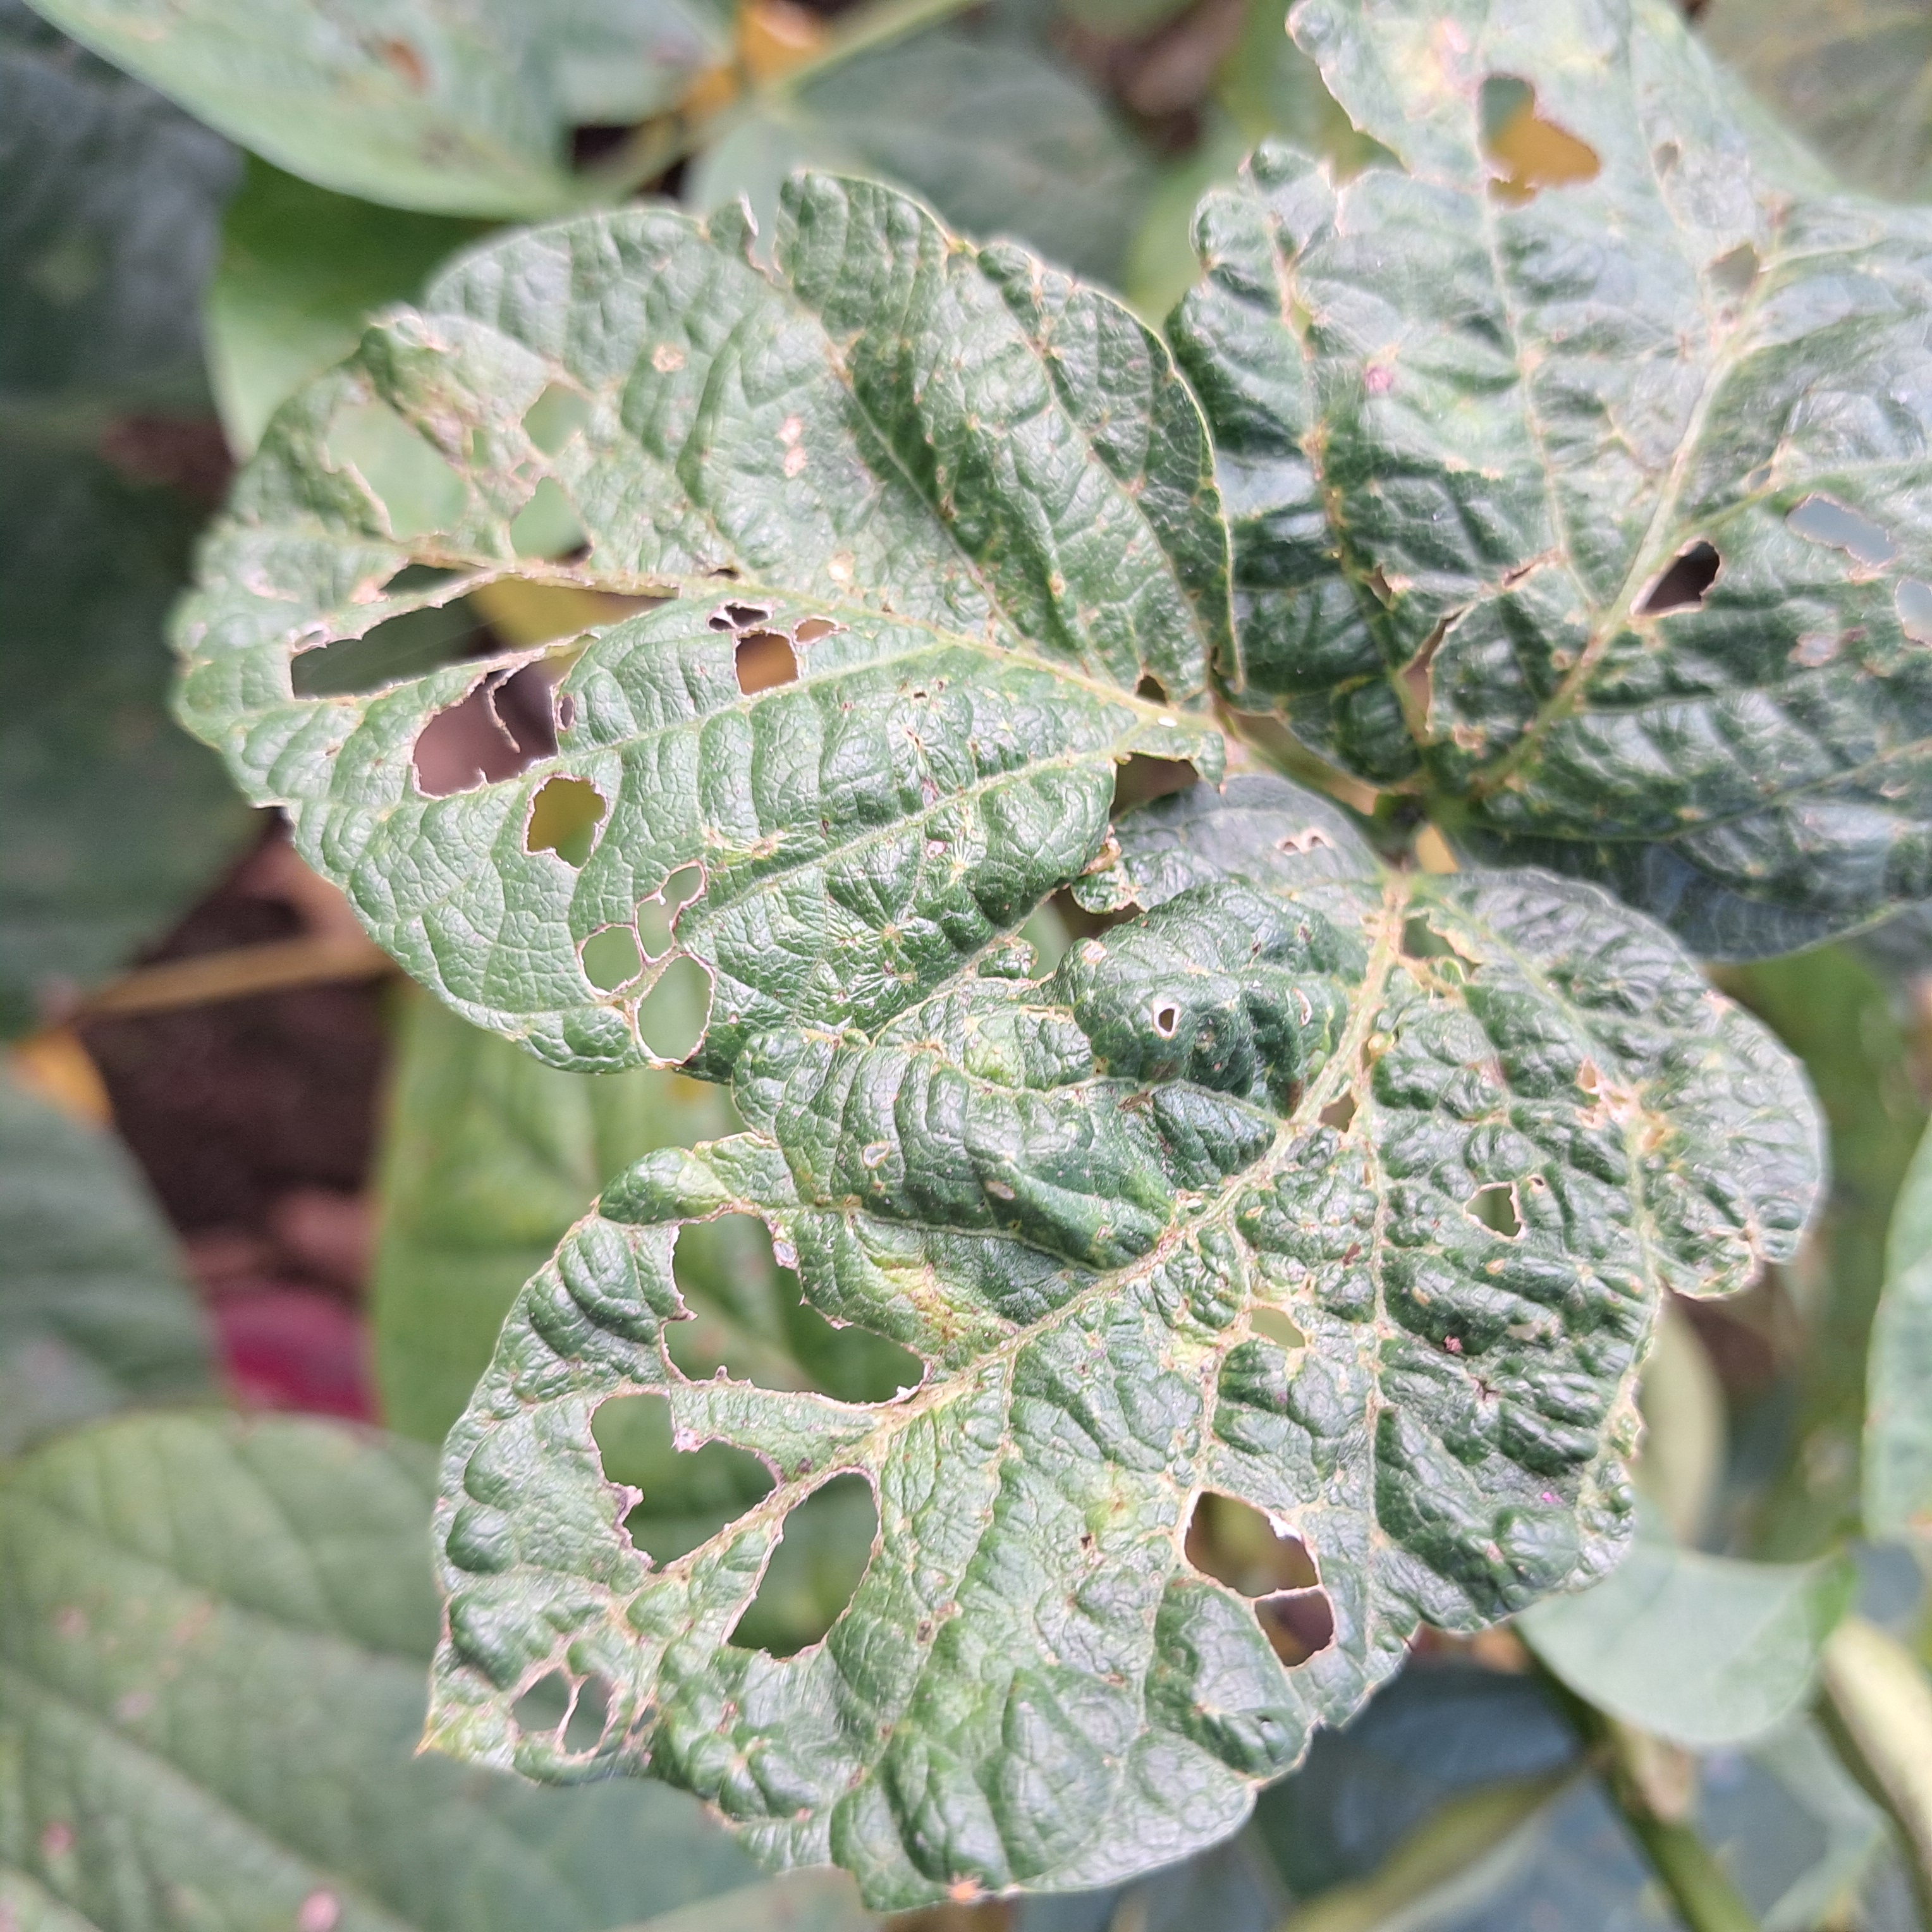
Label: Mosaic